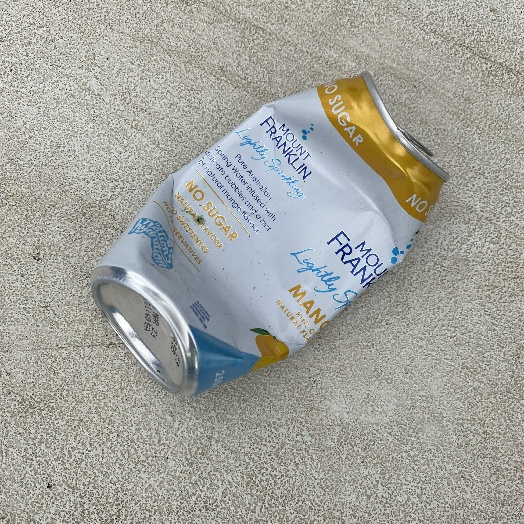
Label: Metal